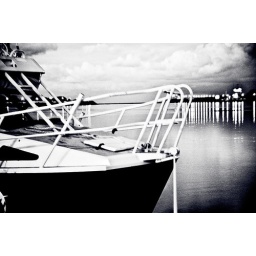
A ship in port is safe, but that is not what ships are built for